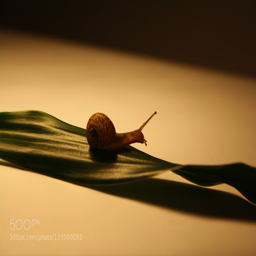
a snail on a leaf